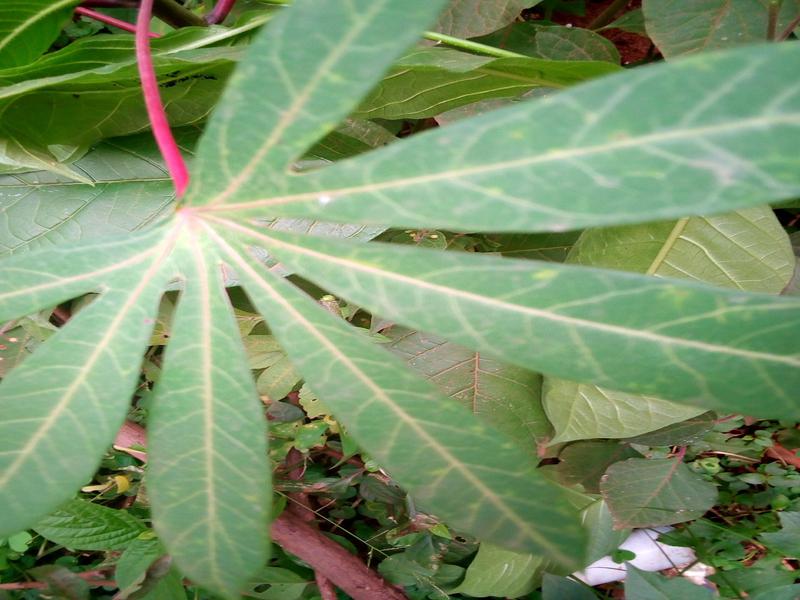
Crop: cassava
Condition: healthy